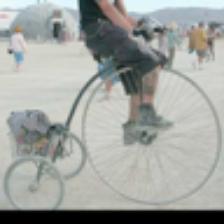
Label: NonHuman